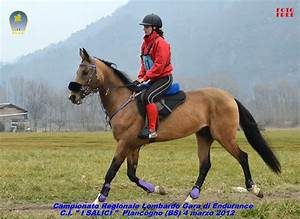
Label: horse